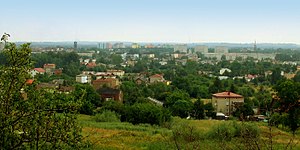
Zawiercie
Zawiercie er en by i voivodskabet Schlesien i det sydlige Polen med 51.748 indbyggere. Byen ligger nær kilden Warta-flodens kilde. Byen har historisk været kendt under navnene Zaveyurchy, Zavertse, Zavirtcha og Zavyerche. Byen ligger ligger i den historiske region Lillepolen nær den historiske region Schlesien.